Contrade of Siena

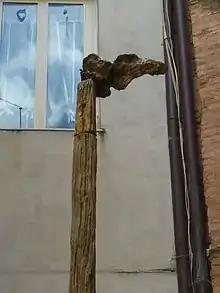
Fountain of the Civetta contrada, which is located outside of the contrada museum.

"Civetta" is situated immediately to the north of the Piazza del Campo in the centre of the city. Traditionally, its residents were shoemakers.